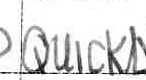
Label: quickly